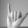
ASL letter: Y